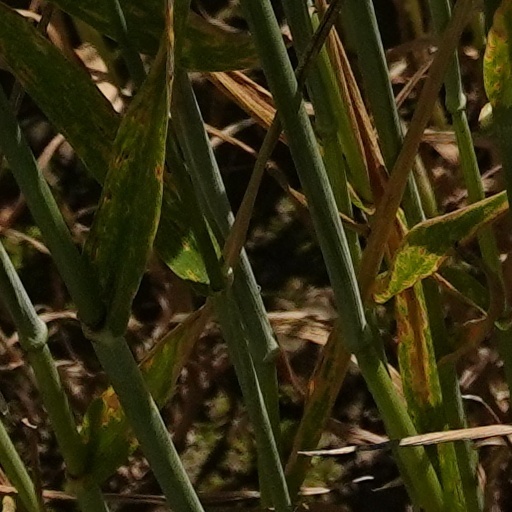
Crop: wheat